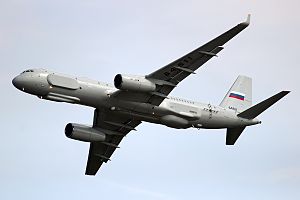
Den Russiske Føderations Luftvåben / Materiel / Materiel
Den Russiske Føderations Luftvåben er Den Russiske Føderations luftvåben.